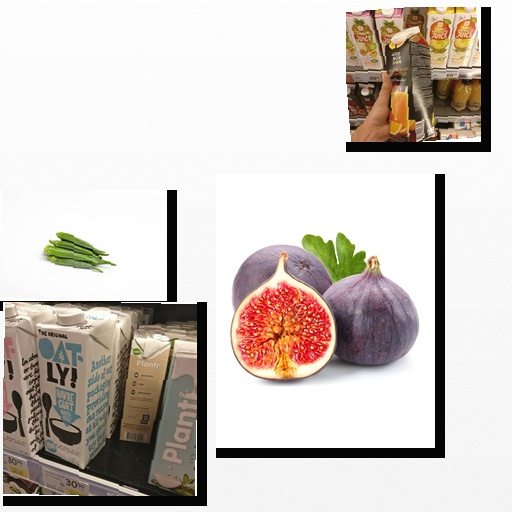
Food items: fig, orange_red_grapefruit_juice, okra, oatghurt